Russ DeVette

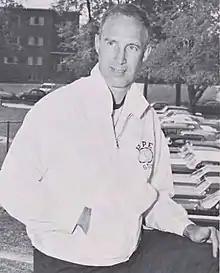
DeVette from the 1967 "Milestone"

Russell Bernard DeVette (July 9, 1923 – November 23, 2009) was an American football, basketball and baseball player and coach. He served as the head basketball coach at Hope College in Holland, Michigan, from 1948 to 1951 and from 1956 to 1977.